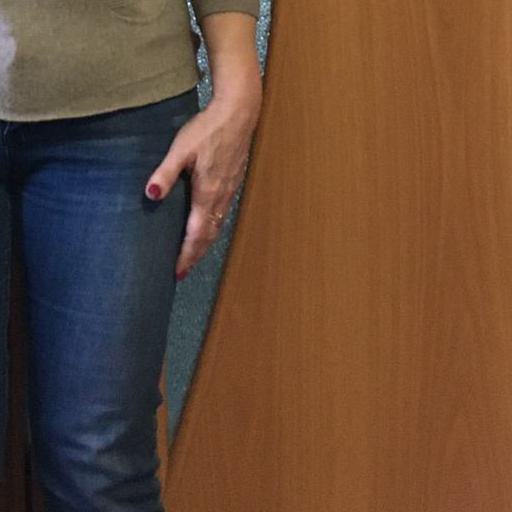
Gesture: no_gesture